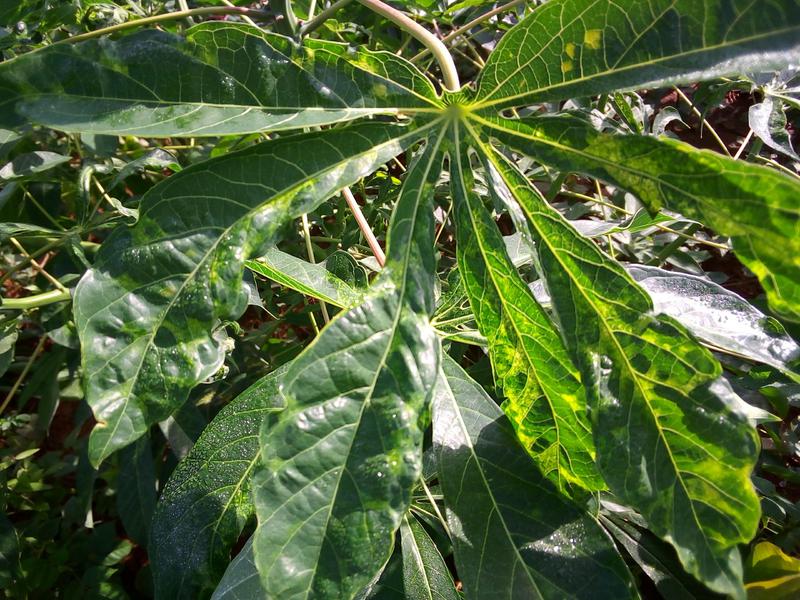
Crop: cassava
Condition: mosaic_disease